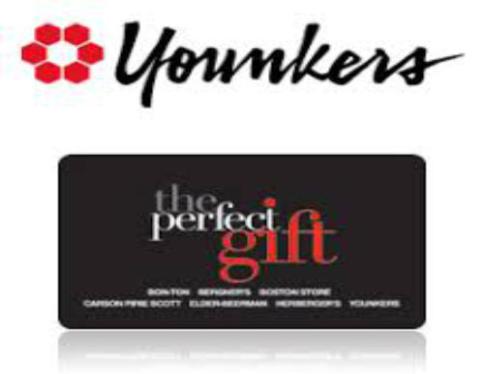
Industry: Others